Curtiss Model 41 Lark

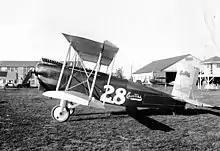
Curtiss Lark at the 1925 National Air Races

Patrica Airways operated a Lark for early bushplane operations. The aircraft flew with floats in warm weather, and skis in the winter. The aircraft was pressed into service as an early hearse once, with the cargo needing to be seated upside down in the open seat and secured with haywire.